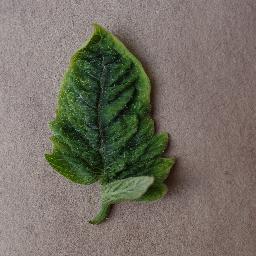
Label: Tomato___Tomato_Yellow_Leaf_Curl_Virus